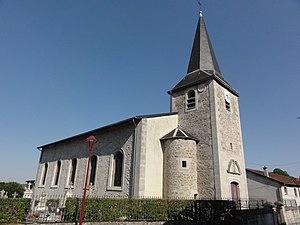
Sivry-la-Perche (Meuse) église
Sivry-la-Perche est une commune française située dans le département de la Meuse, en région Grand Est.